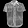
Label: Shirt